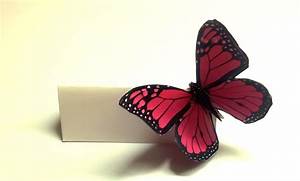
Label: farfalla